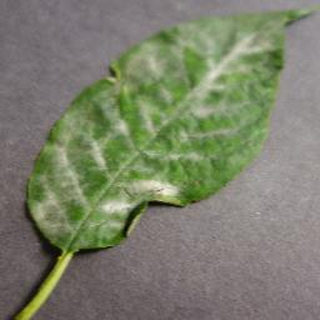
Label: cherry_powdery_mildew